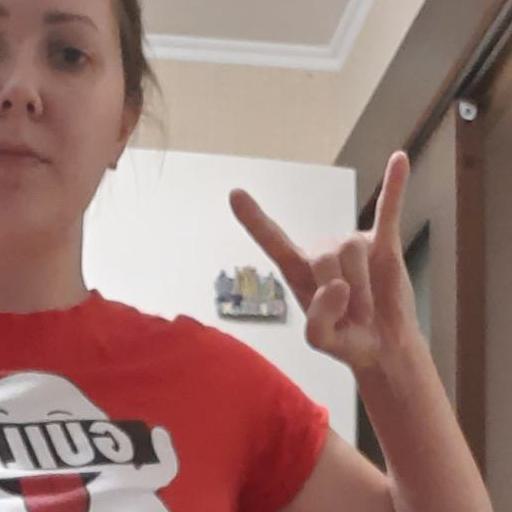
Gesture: rock